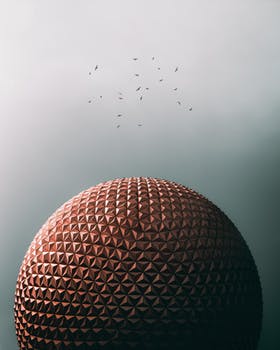
Label: No Watermark